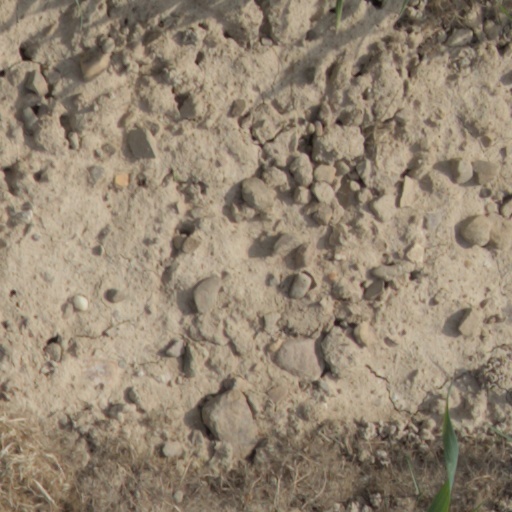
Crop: wheat